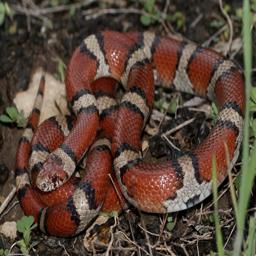
Animal: snakes